Package delivery

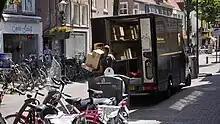
Package delivery from a UPS truck

Package delivery, or parcel delivery, is the delivery of shipping containers, parcels, or high-value mail in single shipments. The service is provided by most postal systems, express mail, private courier companies, and less-than-truckload shipping carriers. Package delivery differs by country due to shipping costs and population size. In 2019, for example, China, the United States, and Japan were the top countries in terms of package delivery volume while Latvia, Macau, and Iceland ranked at the bottom. This can be explained in part by the population of the bottom three nations totaling 2 million while the top three represent a population of almost 2 billion.